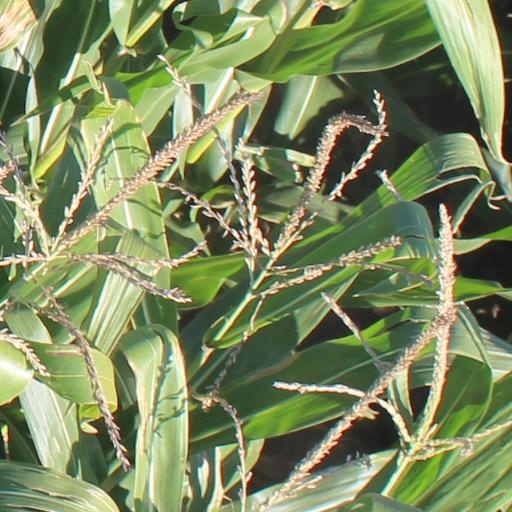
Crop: maize; corn